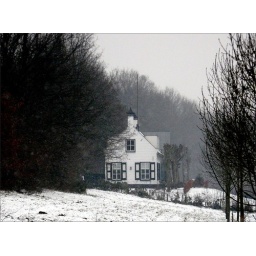
The white house in Drunen